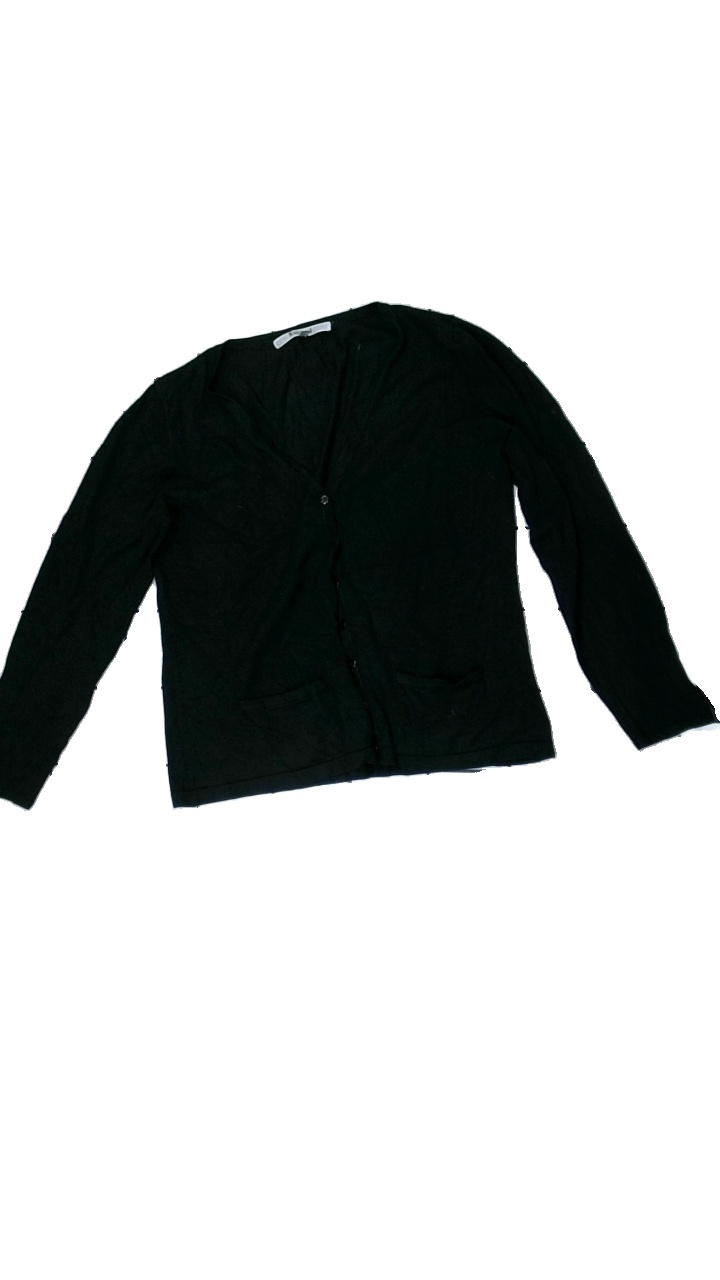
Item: Cardigan (Ladies)
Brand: Rosebud
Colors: Black
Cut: Regular
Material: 88% Viscose 12% Cont?
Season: All
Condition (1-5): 5
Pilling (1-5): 5
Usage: Reuse
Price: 50-100